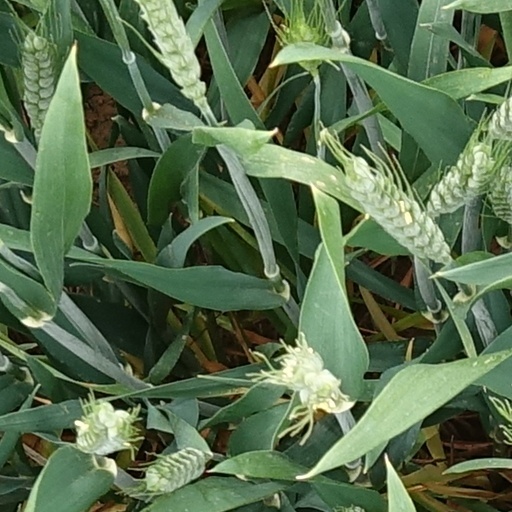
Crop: wheat